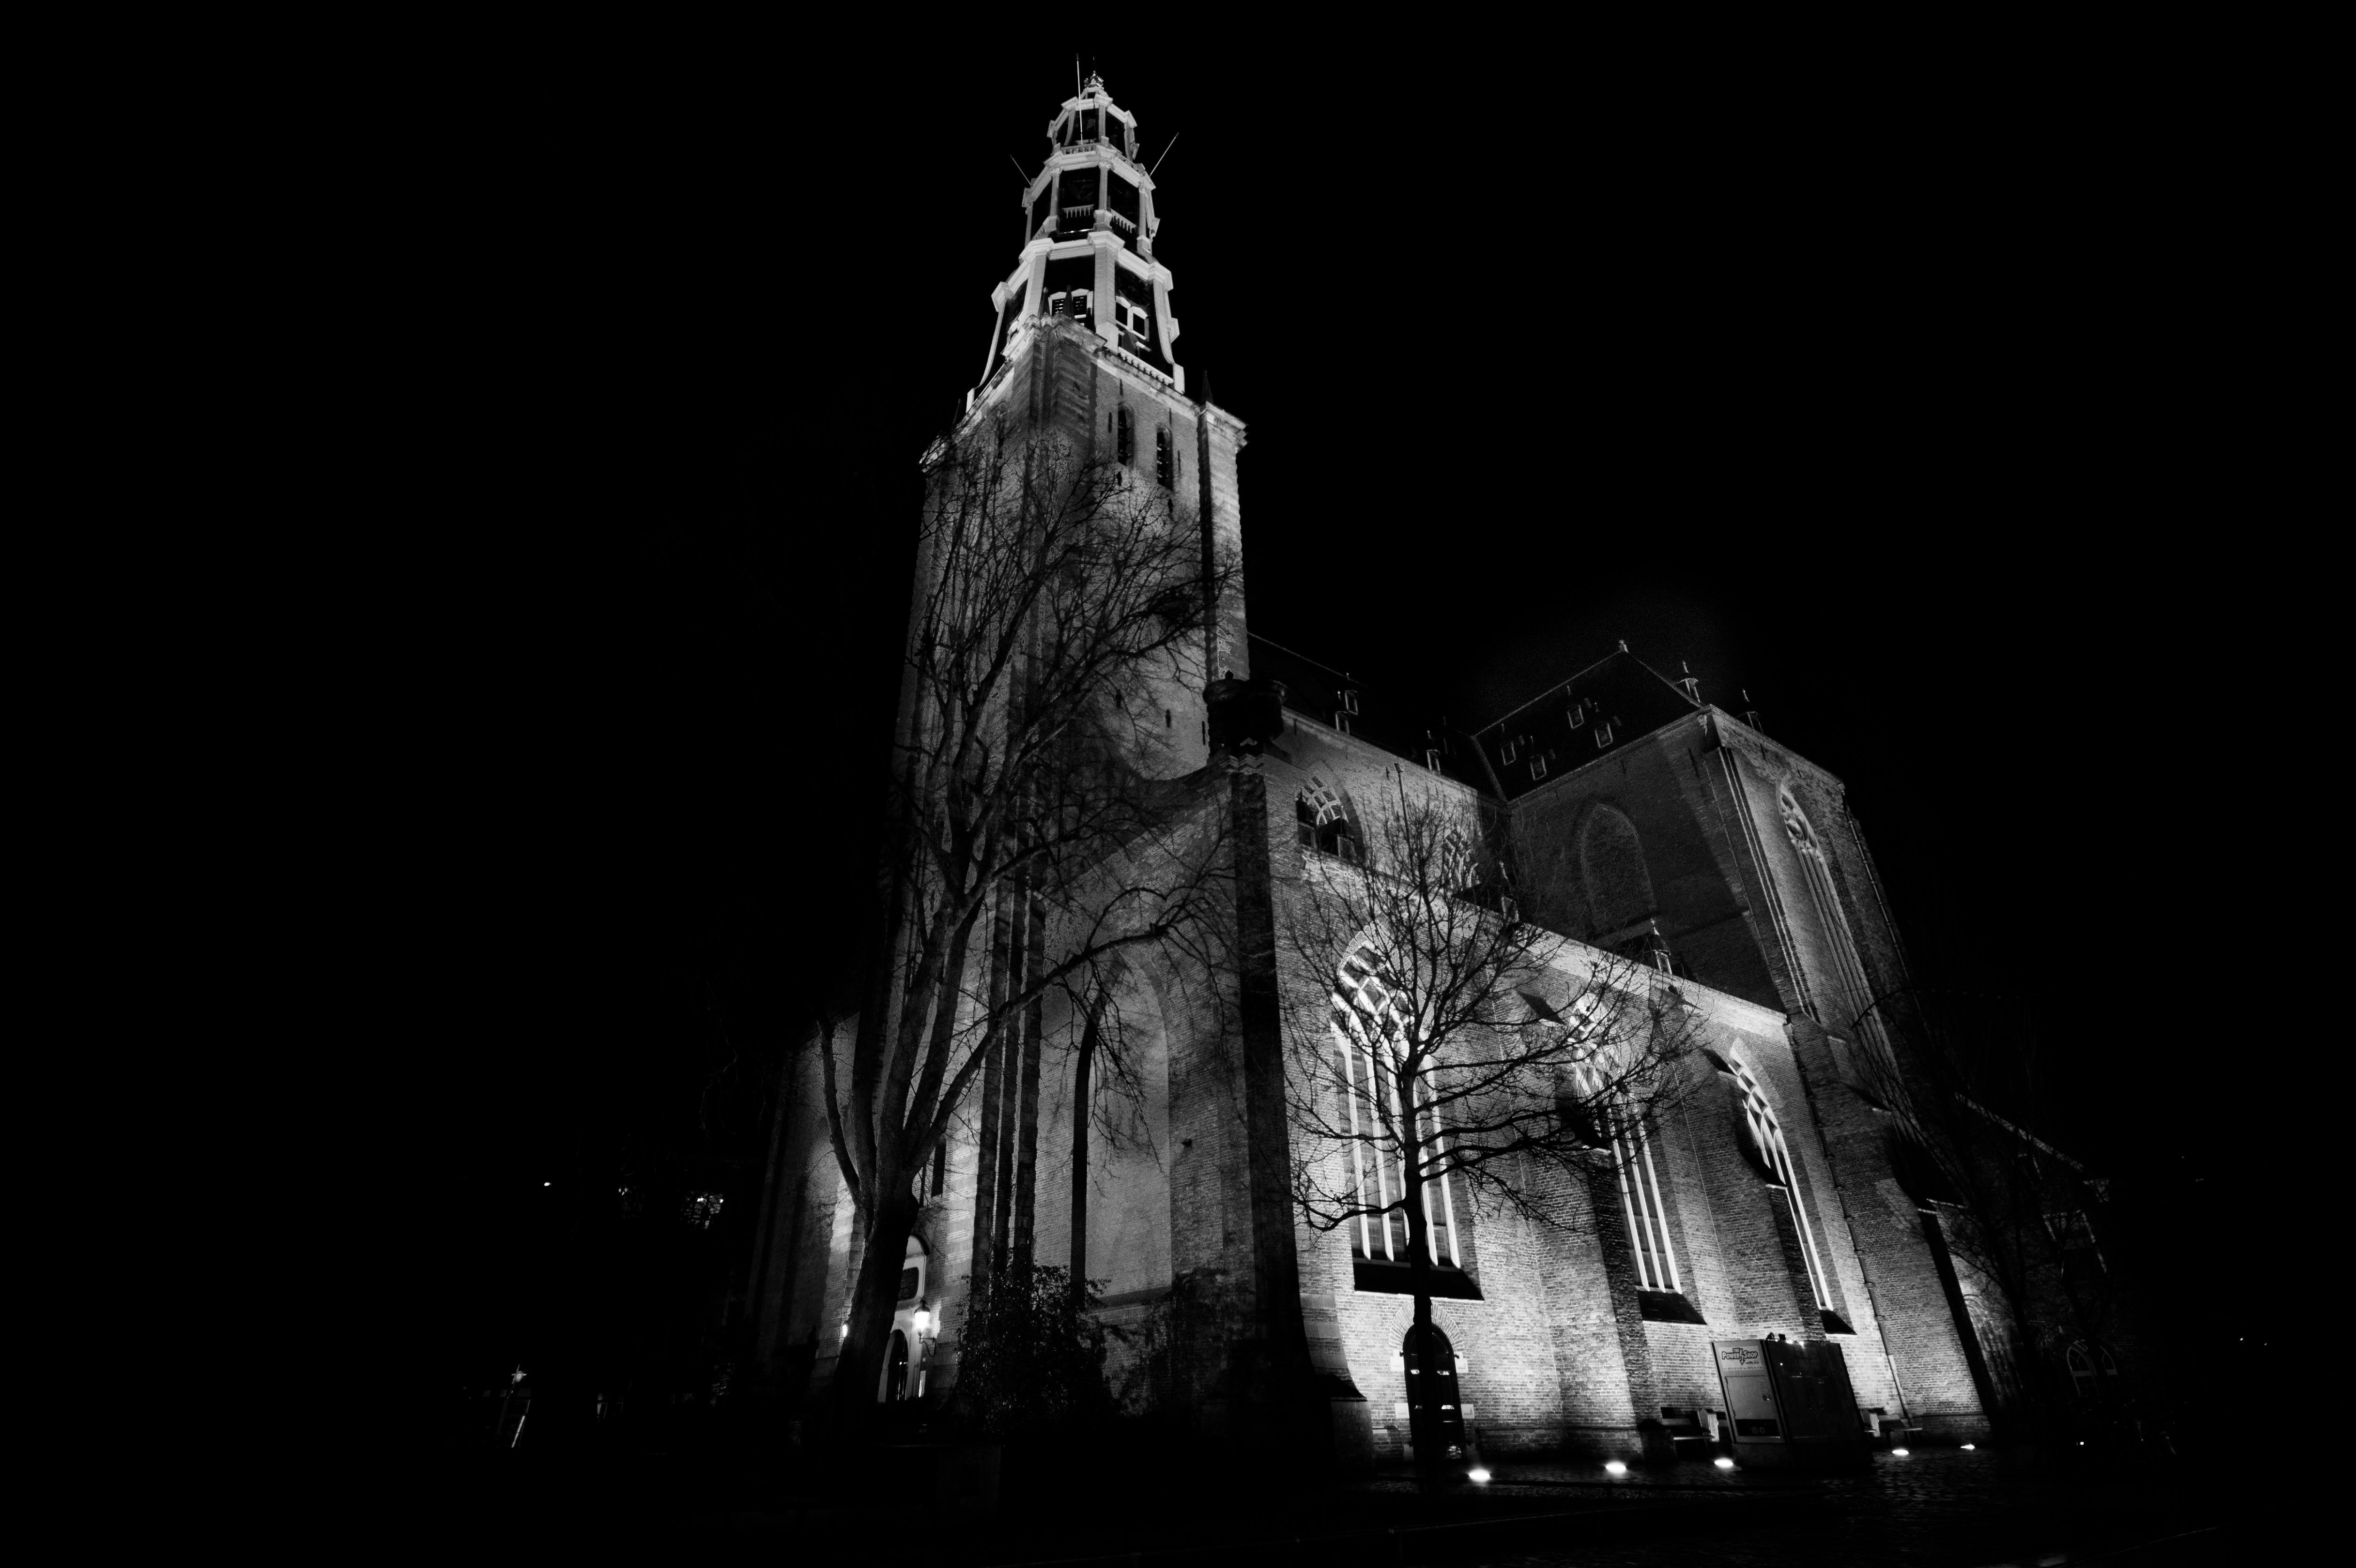
black, white, black and white, landmark, night, darkness, monochrome photography, architecture, monochrome, place of worship, photography, stock photography, cathedral, church, building, statue, monument, style, city, art